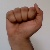
The image shows a hand gesture representing the letter 'A' in Indian Sign Language.